Mad Stalker: Full Metal Forth

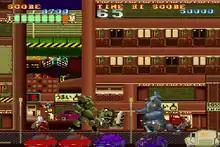
Gameplay screenshot from the original Sharp X68000 version.

"Mad Stalker: Full Metal Forth" is a side-scrolling beat 'em up game reminiscent of "Kung-Fu Master" and "The Ninja Warriors", where players assume the role of a policeman taking control of a SlaveGear mecha suit known as Hound Dog through six stages of varying themes set in Artemis City in an effort to defeat a rogue SlaveGear model called Rising Dog, stop a rogue artificial intelligence named Omega, who has become rogue against humankind and destroy its army of robot enemies as the main objective. Prior to starting a playthrough, players have the choice of accessing the options menu at the title screen, where various settings can be adjusted such as controls and any of the three difficulty levels.